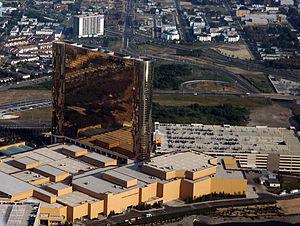
Le Borgata est un hôtel, casino et une station thermale à Atlantic City, New Jersey possédé par: MGM RESORTS INTERNATIONAL. Il est sur le thème de la Toscane. Le Borgata a été construit pour apporter du nouveau à Atlantic City. À un coût de 1,1 milliard de dollars, le Borgata est un hôtel de 146 mètres de haut et 43 étages avec 2 002 chambres, 7 000 m² de l'espace de réunion, 11 restaurants gastronomiques, une station thermale de 5 000 m², et un plancher de jeu de 12 000 m². Tandis que d'autres grands casinos à Atlantic City ciblent apparemment à une clientèle plus âgée, le Borgata vise les 25-45 ans avec l'addition de deux boîtes de nuit et 3 bars. Avec une marge bénéficiaire environ de $600 000 par jour sur le revenu de non-jeu, le revenu quotidien du total du Borgata est environ $2 000 000. Le Borgata a été également vu comme catalyseur pour des expansions récentes des casinos voisins et en revigorant l'industrie des casinos d'Atlantic City.